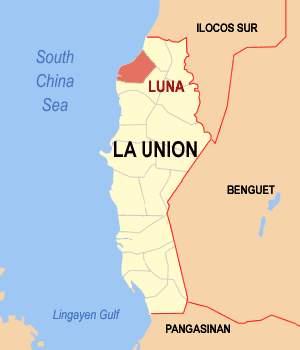
Luna est une localité de la province de La Union, aux Philippines. En 2015, elle compte 35 802 habitants.